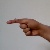
The image shows a hand gesture representing the letter 'G' in Indian Sign Language.